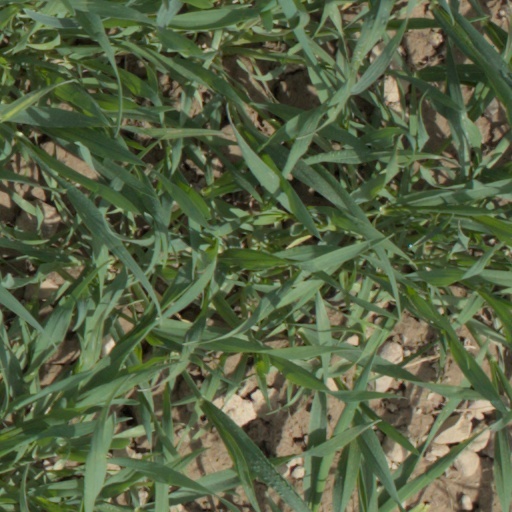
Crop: wheat